Pierre Appell

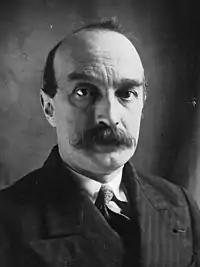
Pierre Appell

Appell was born in Saint-Germain-en-Laye. Prior to the First World War, he was a serving naval officer. He was promoted to lieutenant in July 1917, and was second in command of the submarine "Monge".